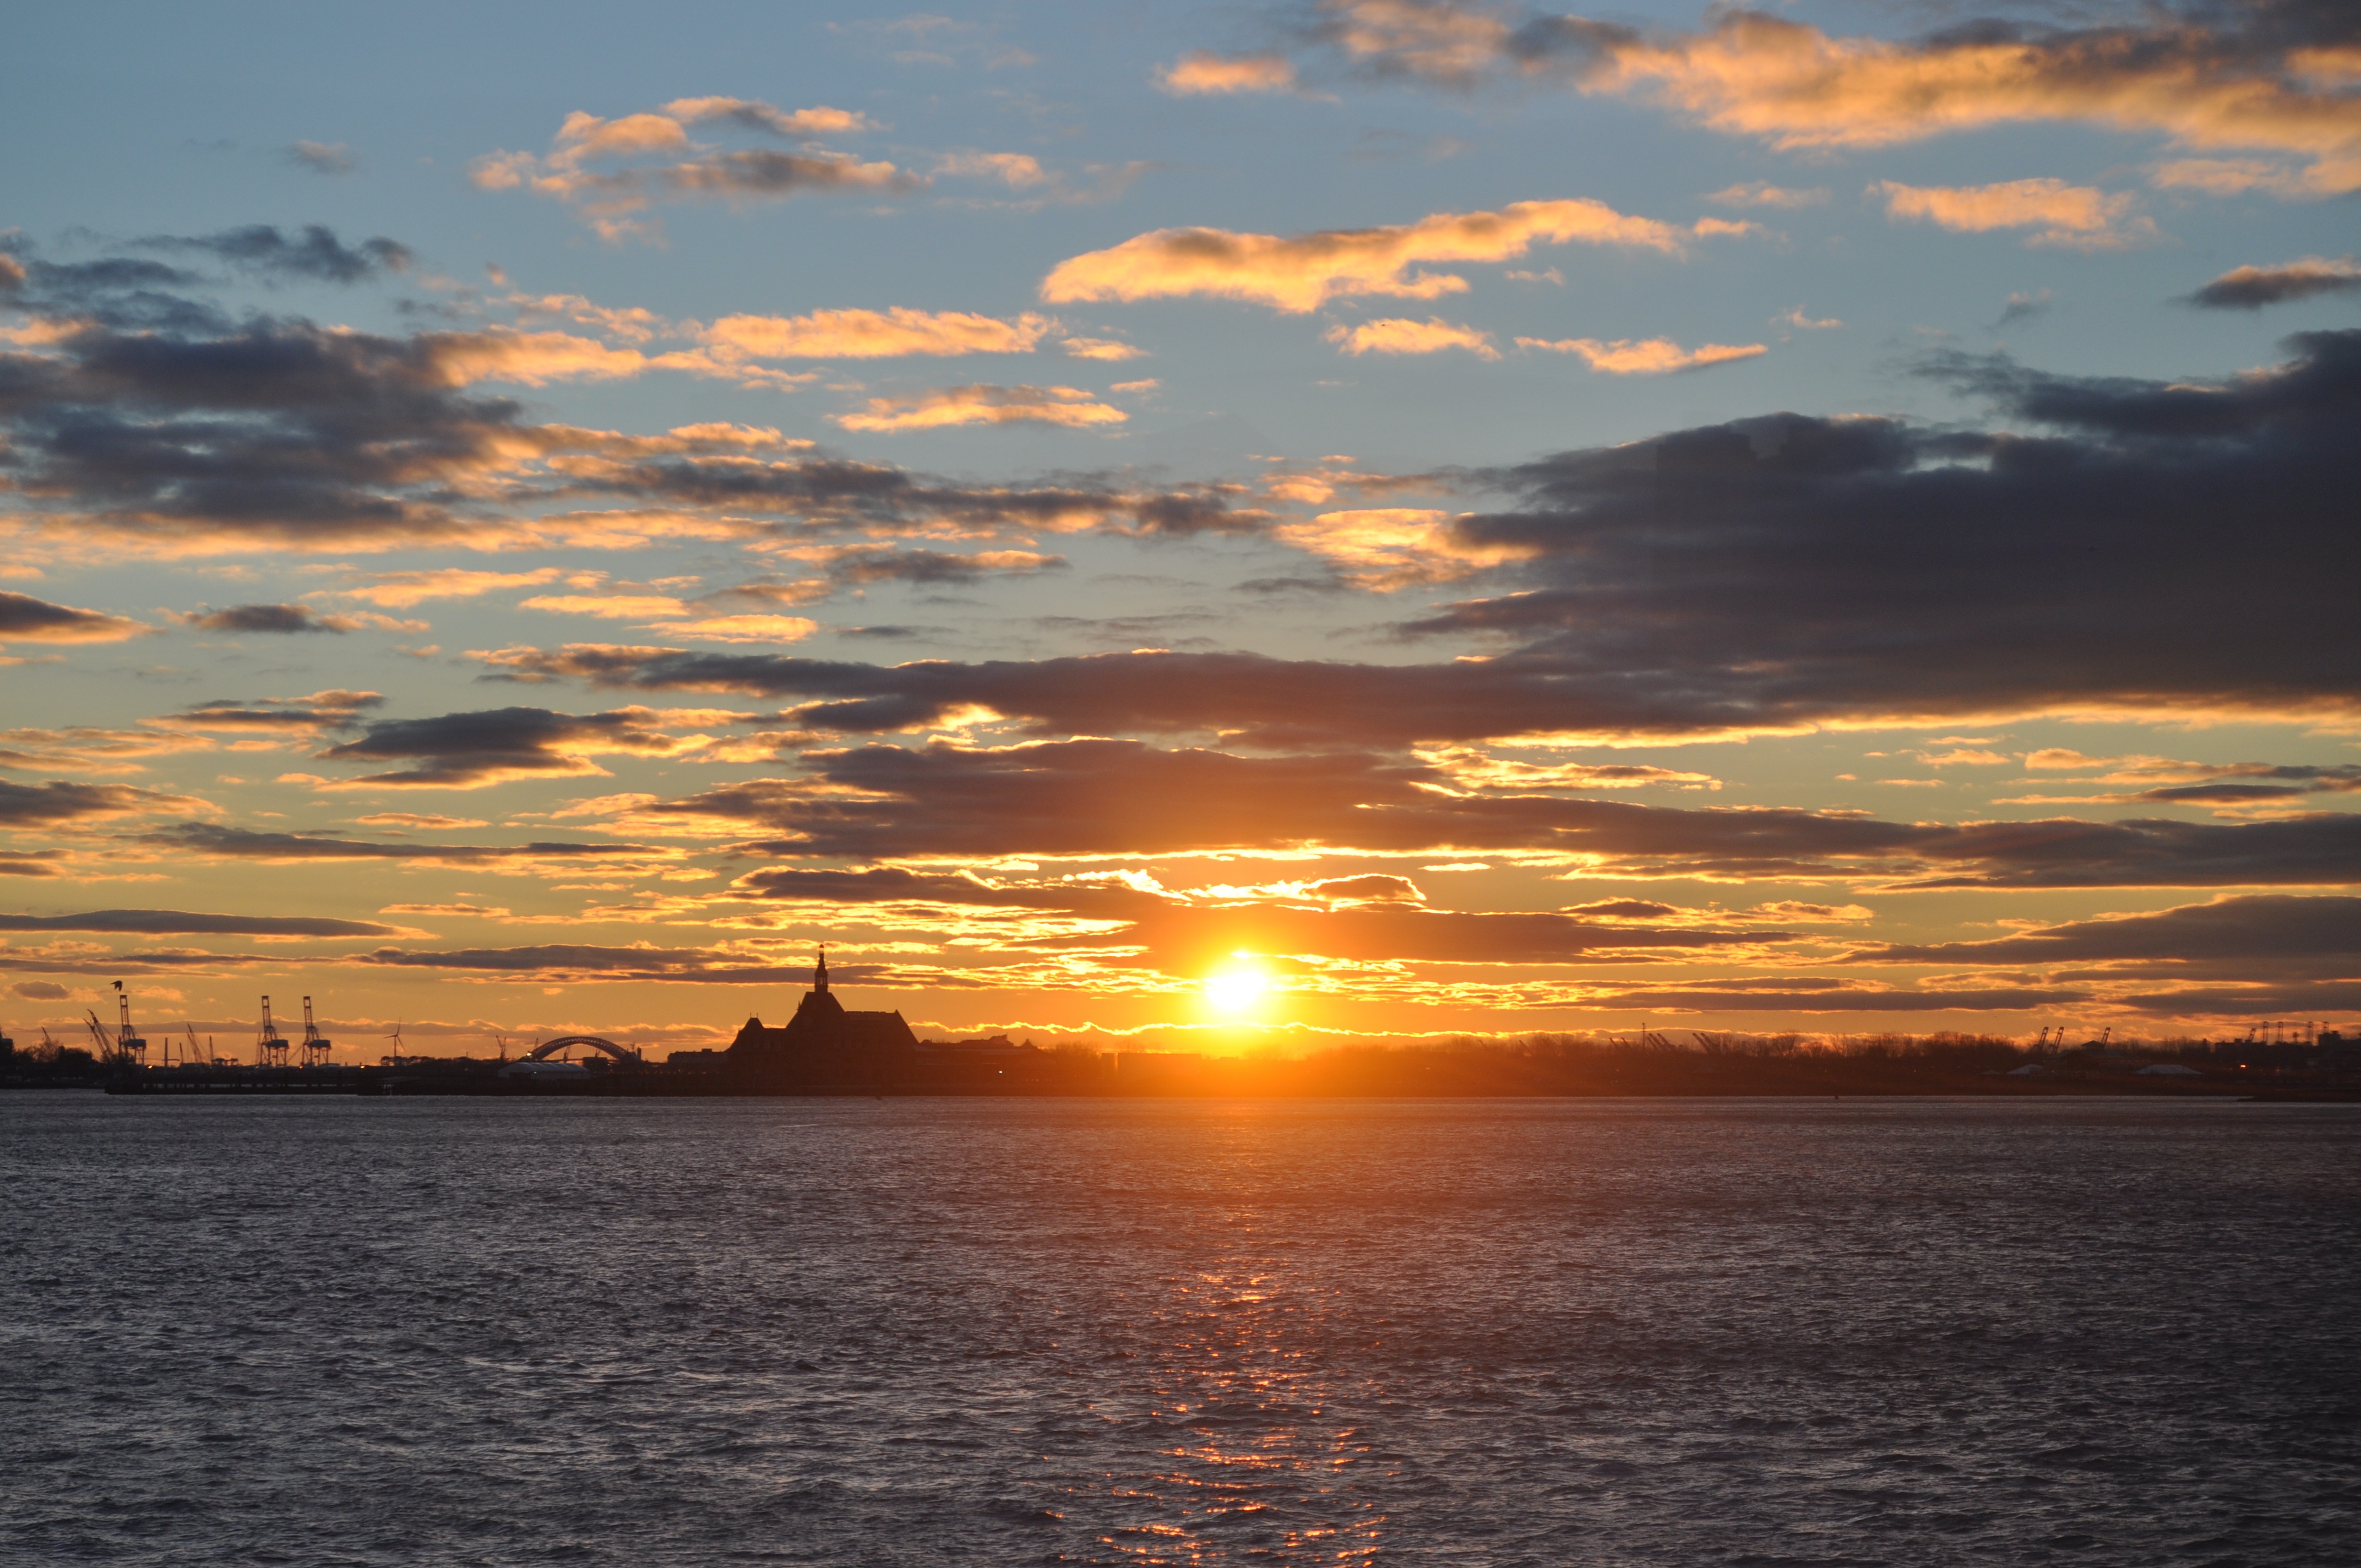
beach, landscape, sea, coast, outdoor, ocean, horizon, cloud, sky, sunshine, sun, sunrise, sunset, sunlight, morning, dawn, new york, river, dusk, environment, evening, twilight, nyc, weather, cloudscape, hudson, sky clouds, afterglow, red sky at morning